Question: What else are in the photo?
Tambaya: Sai kuma me ajikin hoton?
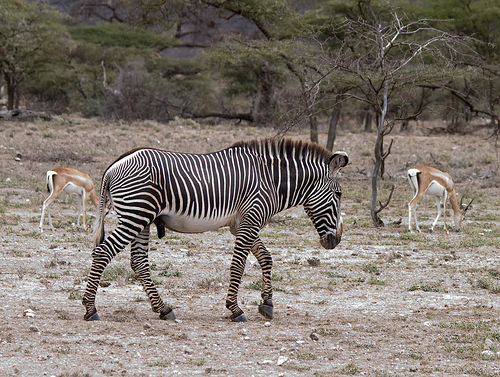
Answer: Gazelles.
Amsa: Barewa.